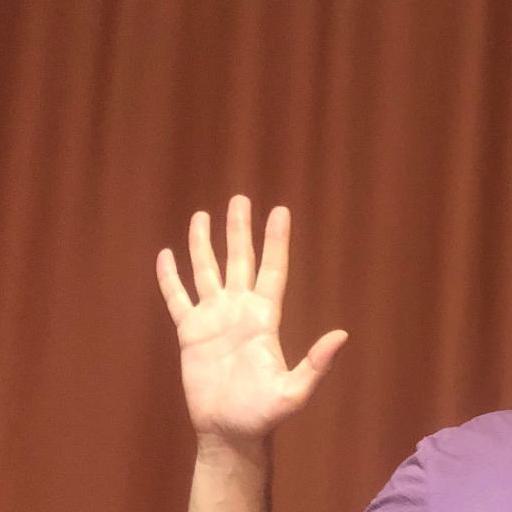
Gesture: palm